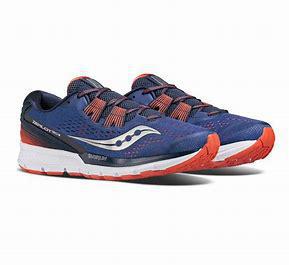
Brand: Saucony
Model: 100